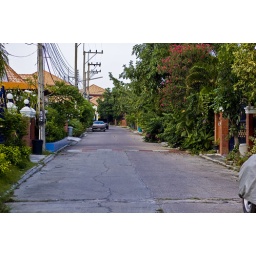
This is the road our house we stayed in was on, so beautiful.